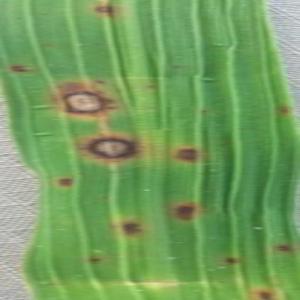
Disease: Brownspot